Destination: Universe!

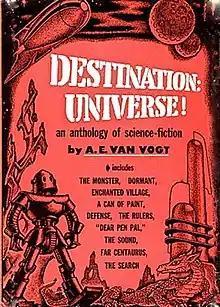
Dust-jacket from the first edition

Destination: Universe! is the second collection of science fiction short stories by Canadian-American writer A. E. van Vogt. It was published in hardcover by Pellegrini & Cudahy in 1952, and repeatedly reprinted in paperback, by three different publishers, over the next 25 years. The first British edition appeared in 1953, followed by several paperback reprints. A French translation, "Destination Univers", was issued in 1973 and reprinted six times over the next 25 years. The collection has also been translated into Swedish (1954, as "Destination universum"), Portuguese (1960, as "Rumo ao Universo"), and Romanian (1994, as "Destinația univers").